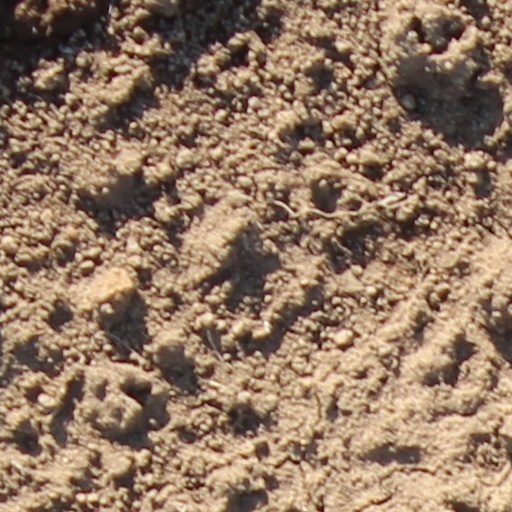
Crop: wheat